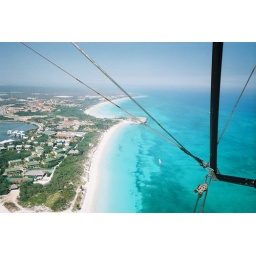
My best experience yet, on a flying boat over the resort i was staying at.